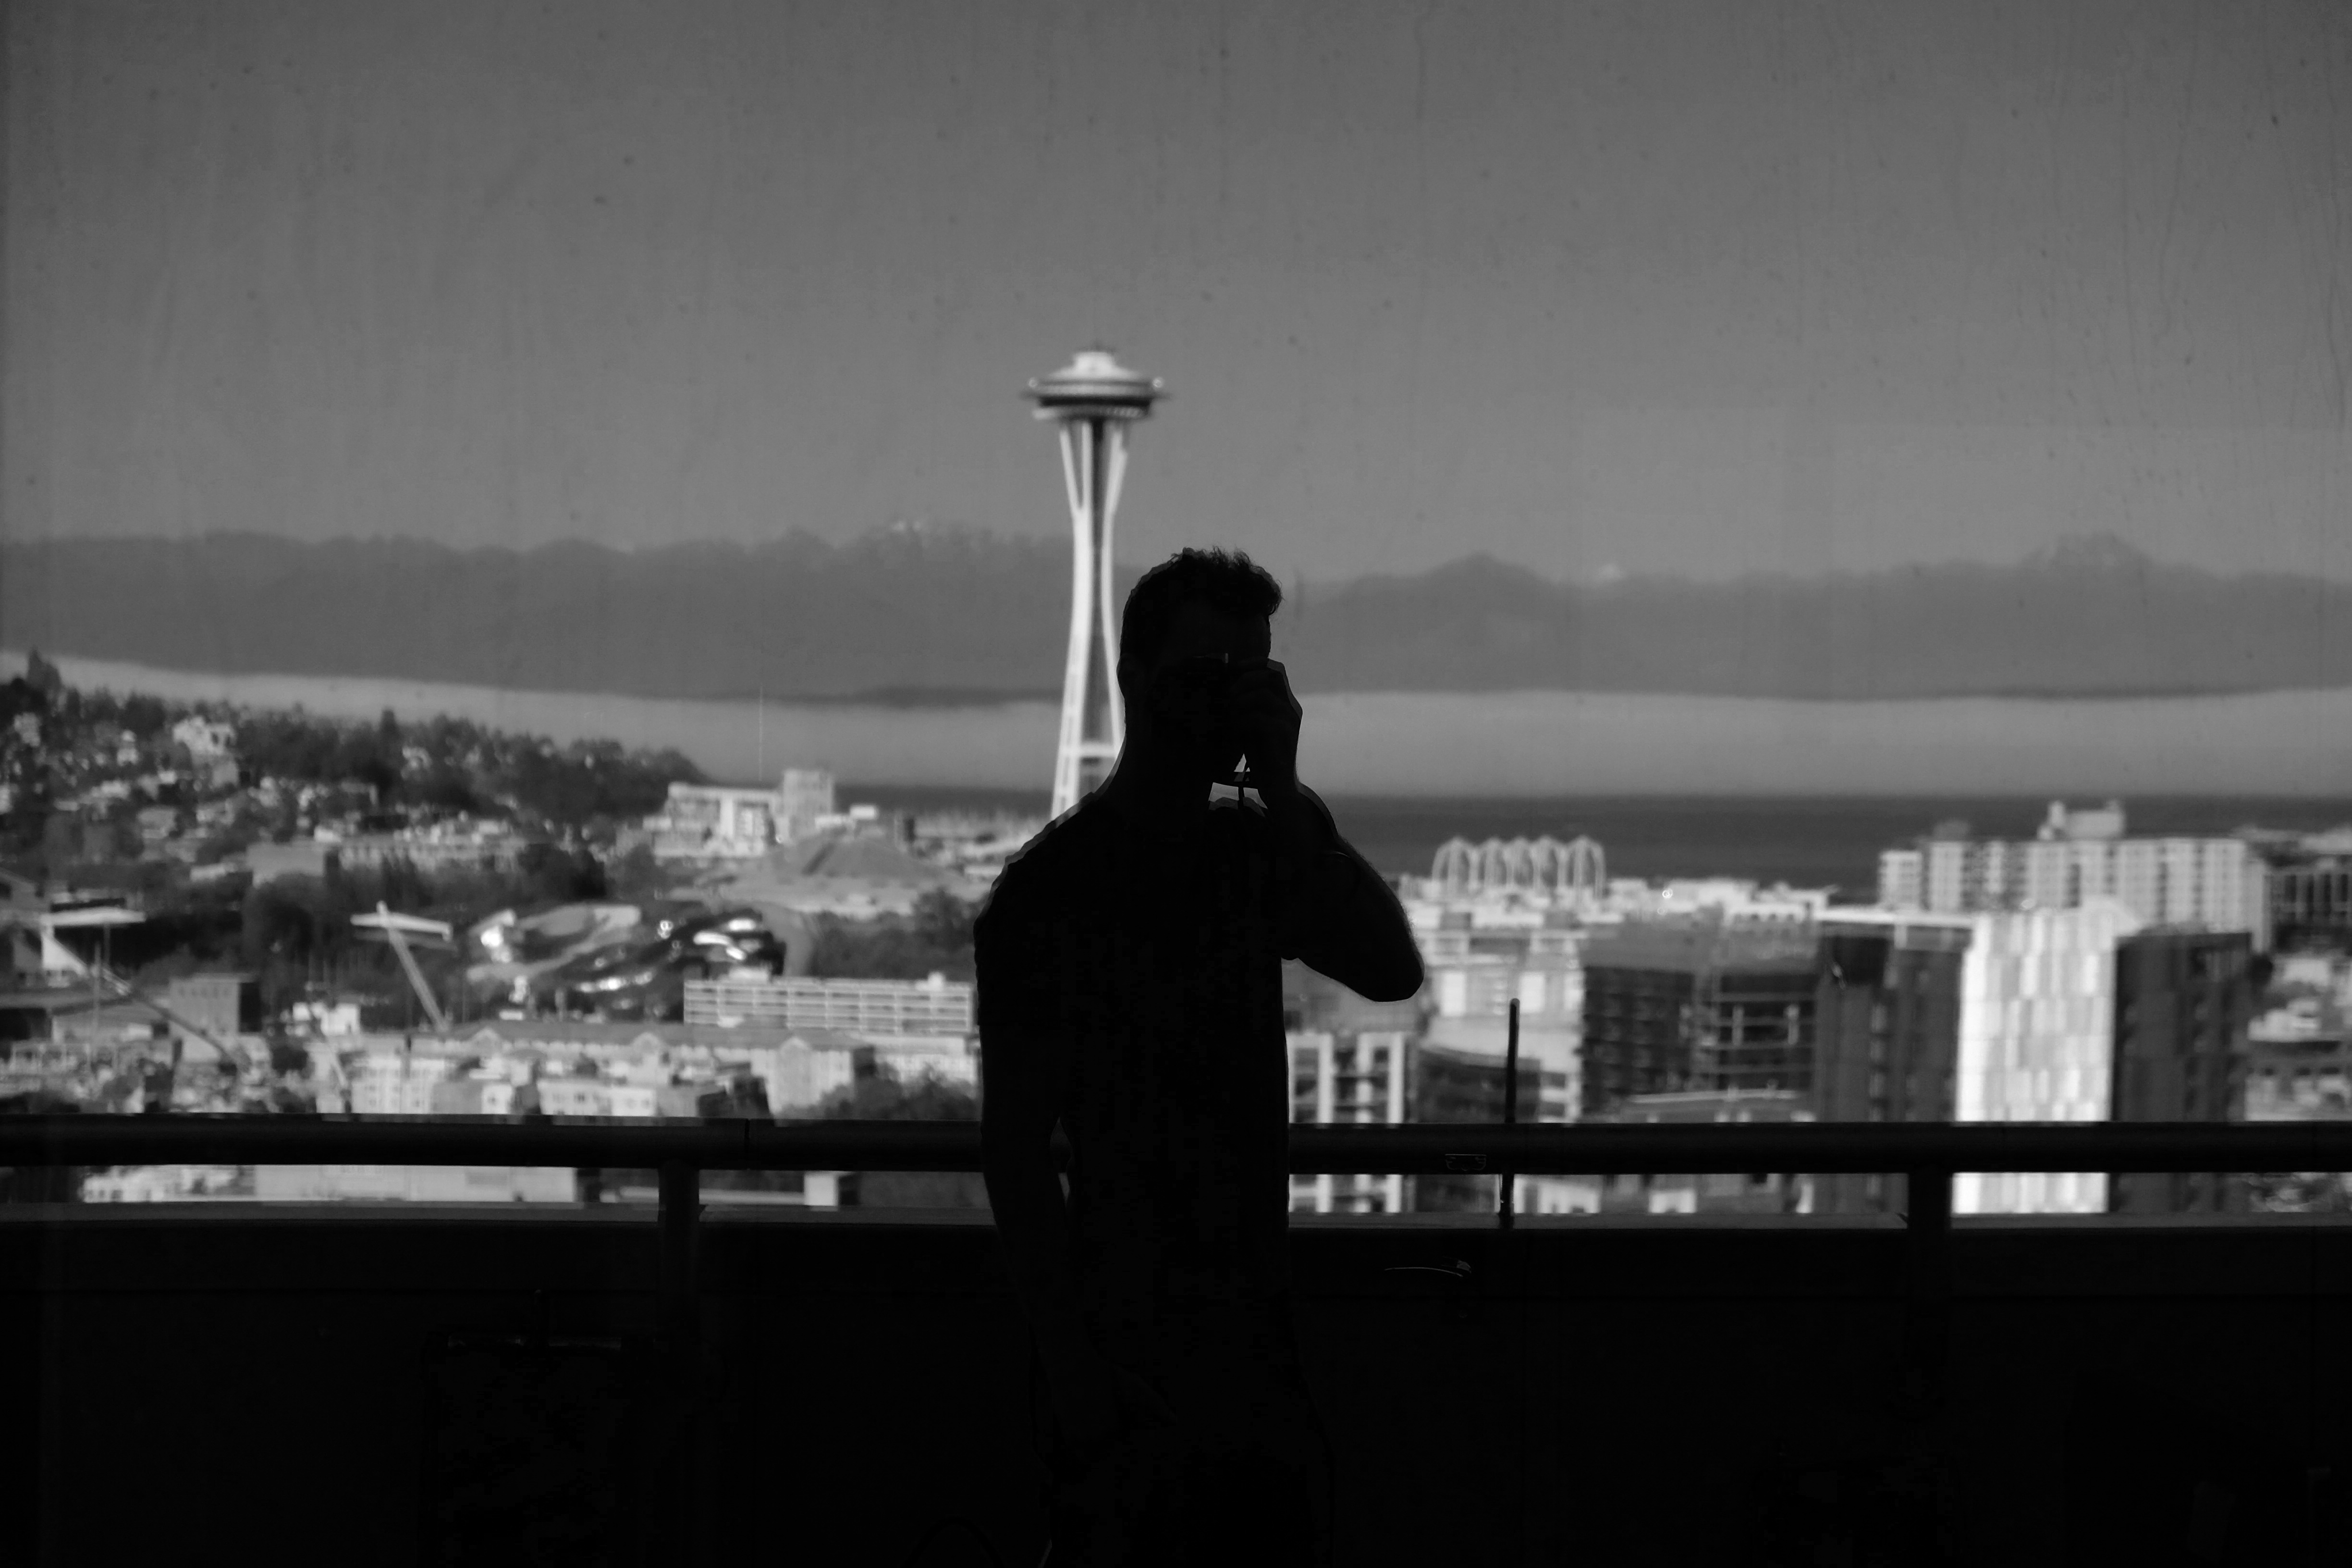
man, silhouette, black and white, white, skyline, photography, city, cityscape, darkness, black, monochrome, space needle, seattle, buildings, photograph, image, monochrome photography, film noir